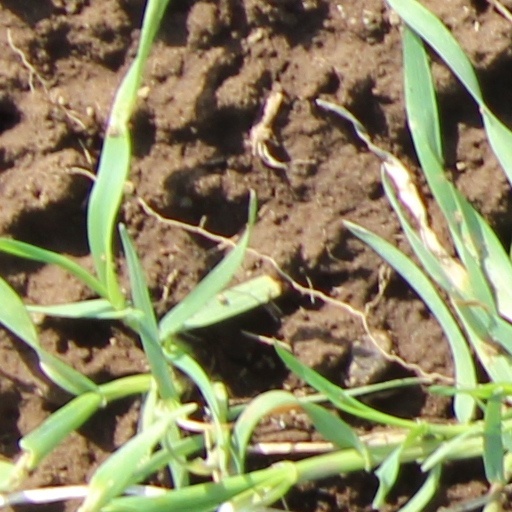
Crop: wheat